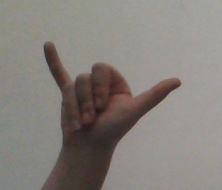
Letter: ya